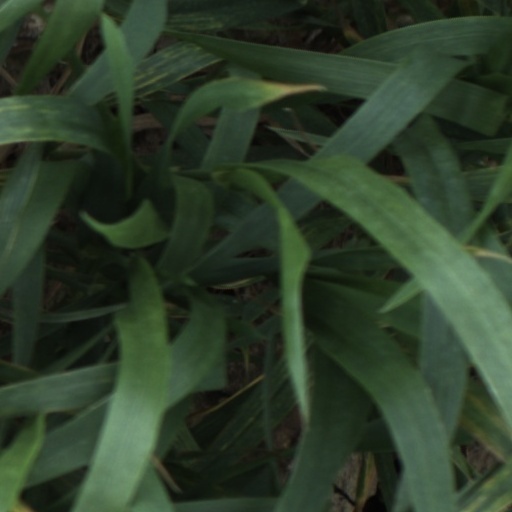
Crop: wheat